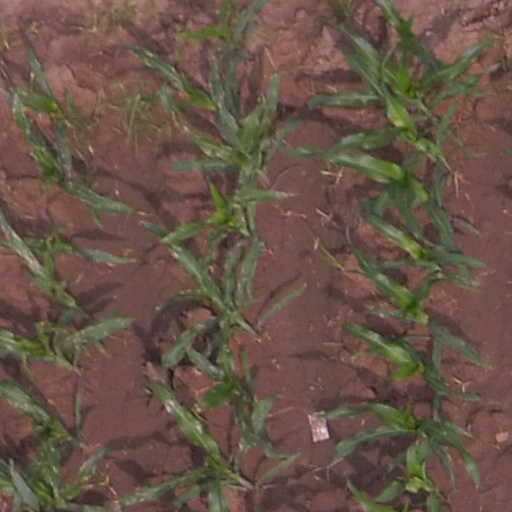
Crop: maize; corn